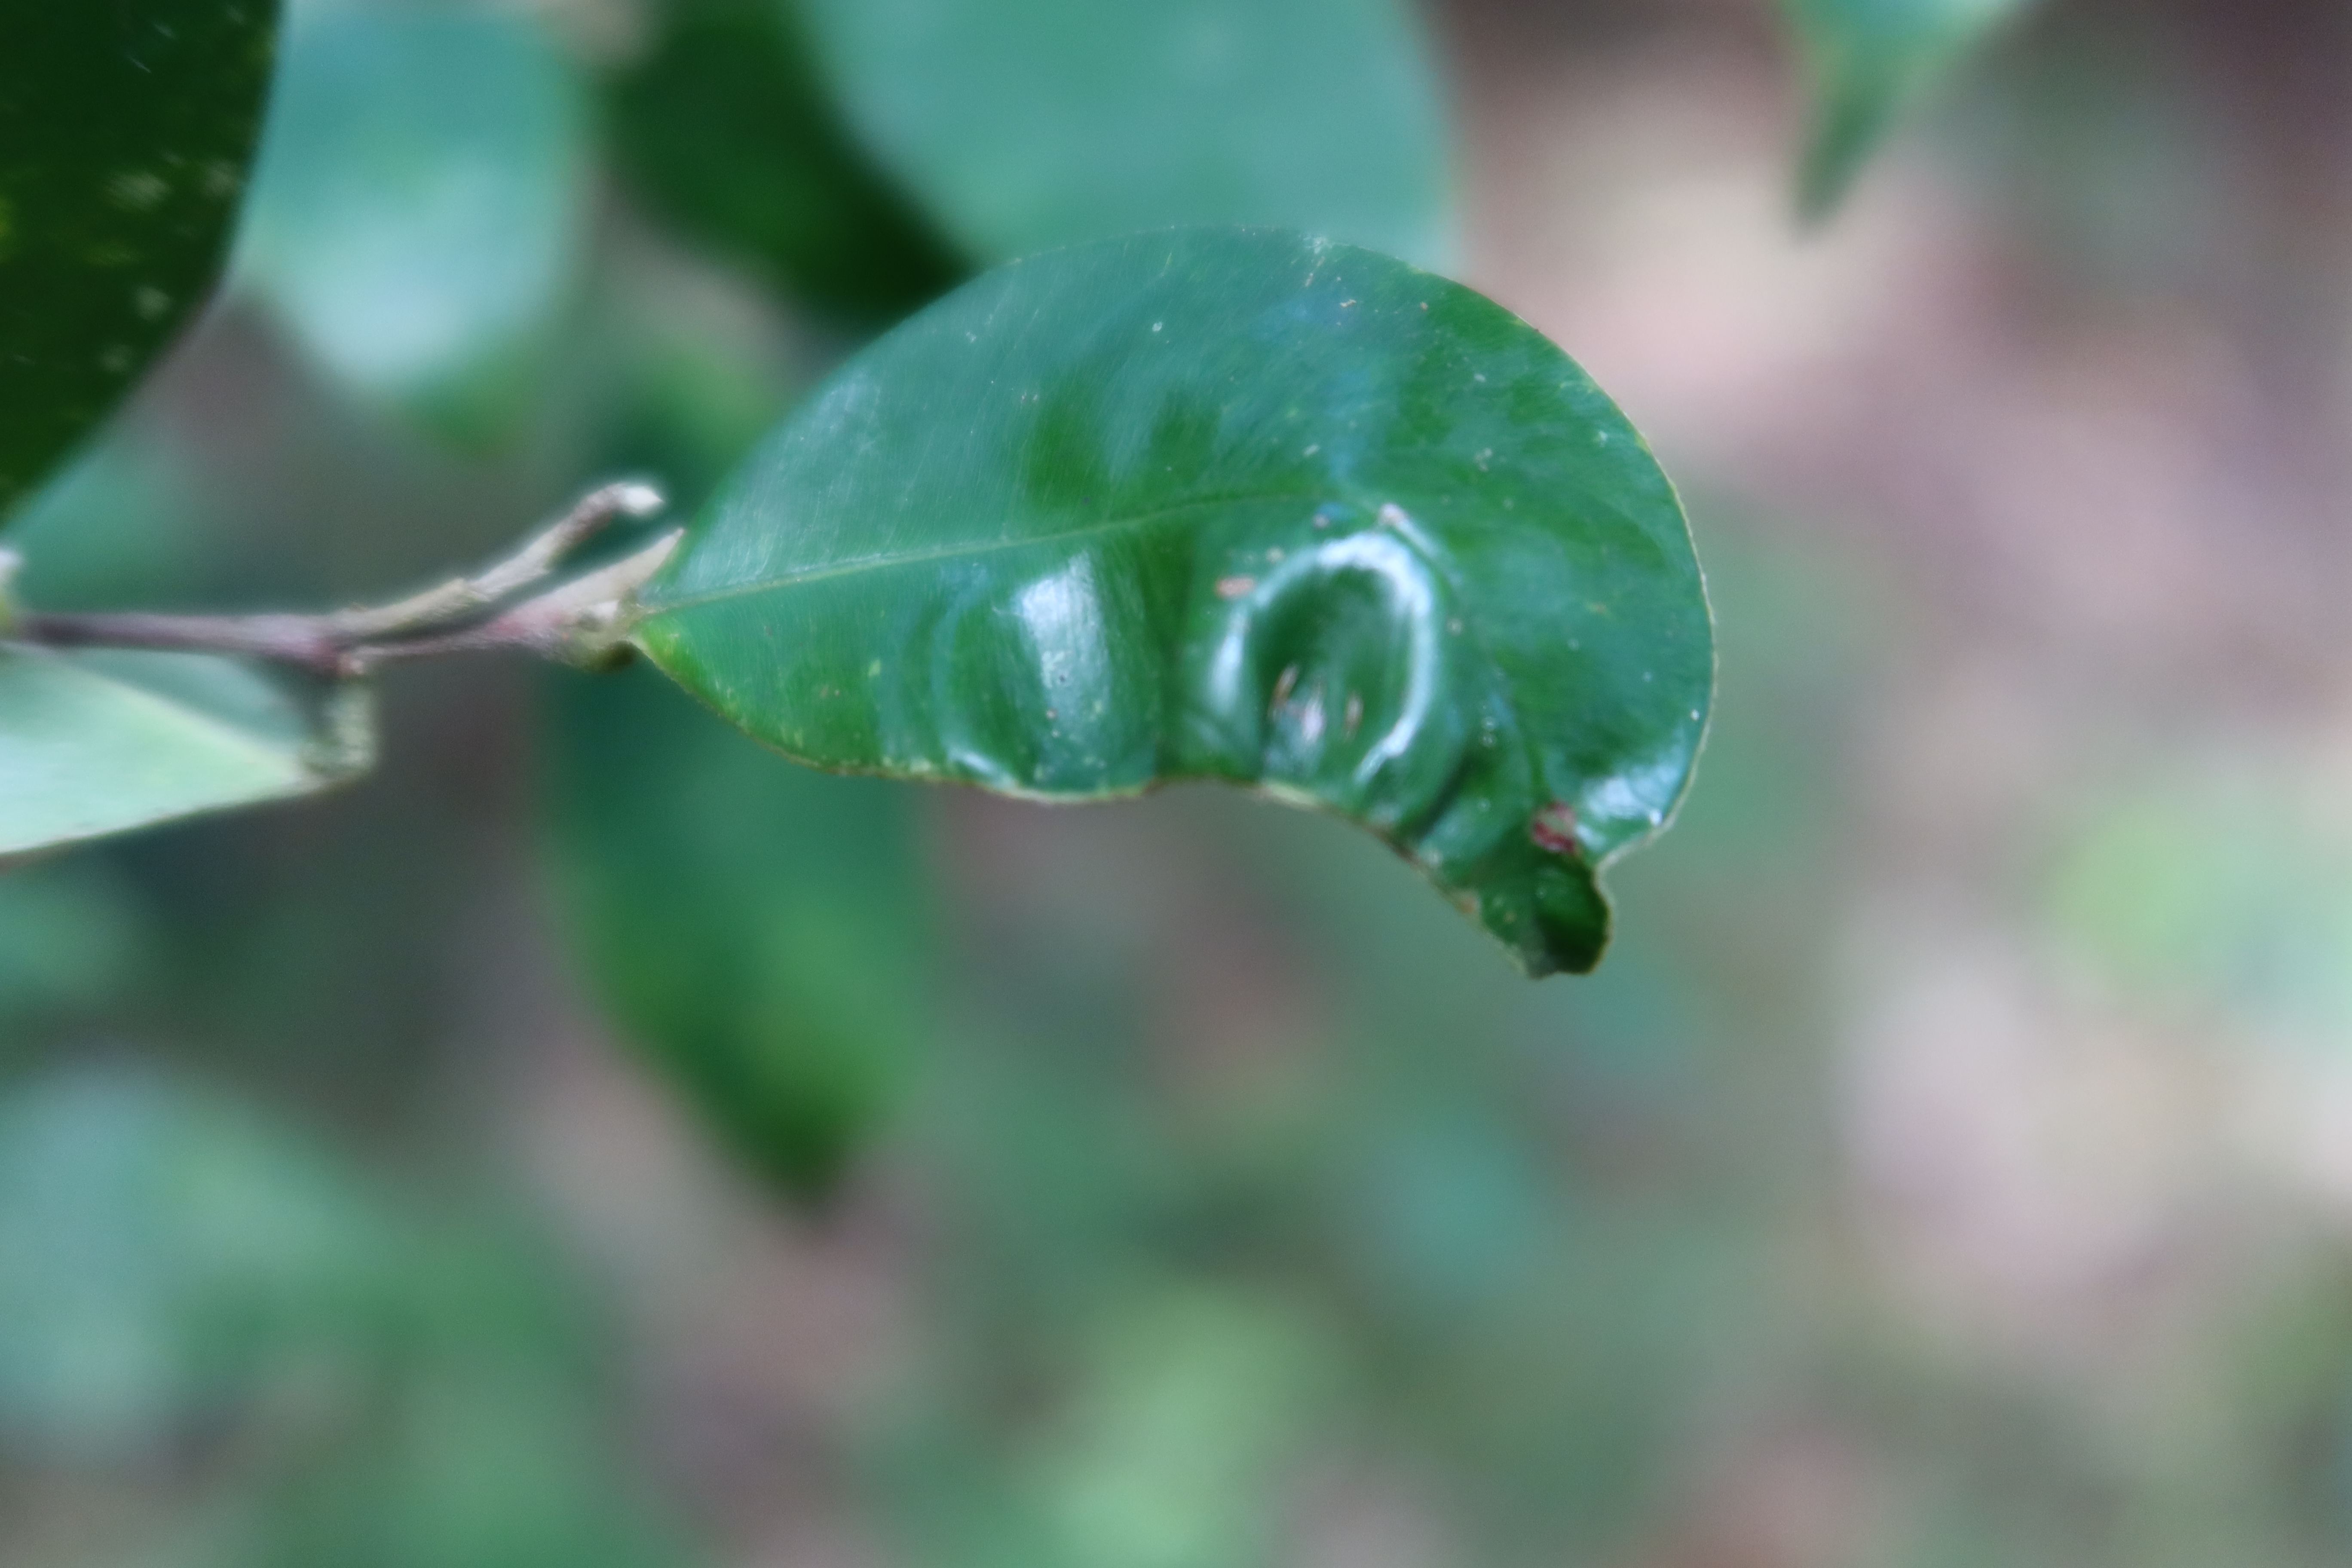
Label: Mosaic Viruses